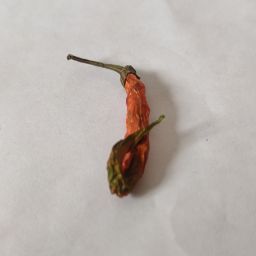
Crop: Chile Pepper
Quality: Dried